H. F. Smith House

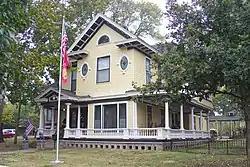
H. F. Smith House

The H. F. Smith House, at 721 W. Harvey Ave. in Wellington, Kansas, is a Queen Anne-style house built in 1886 as a one-story residence. It was expanded in 1896 by builder and architect Elbert Dumond to become the two-story Queen Anne Free Classic structure that it is now.